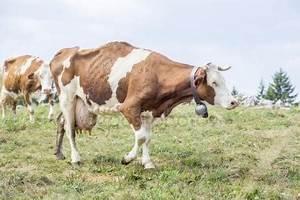
cow